Armand Nompar de Caumont, 6th Duke of La Force

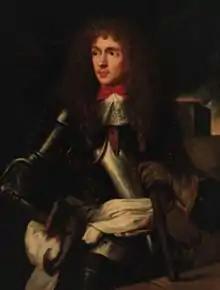
The nobleman before his accession as Duke (1727) and his elder brother's death in 1726.

Armand Nompar de Caumont, 6th Duke of La Force (7 May 1679 – 3 July 1761) was a French nobleman and peer, a son of Jacques-Nompar II de Caumont, duc de La Force and Suzanne de Beringhen. He held the title of Marquis de Boësse until the death of his elder brother, Henri-Jacques Nompar de Caumont, duc de La Force. He assumed the title of duc de La Force and became a peer at the closing of parliament 13 March 1727.